Second mate

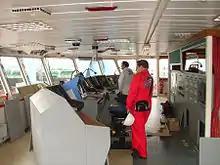
While a ship is under way, the officers navigate it, typically in three shifts or watches.

Celestial, terrestrial, electronic, and coastal navigation techniques are used to fix a ship's position on a navigational chart. Accounting for effects of winds, tides, currents and estimated speed, the officer directs the helmsman to keep to track. The officer uses supplemental information from nautical publications, such as sailing directions, tide tables, notices to mariners, and radio navigational warnings to keep the ship clear of danger in transit.